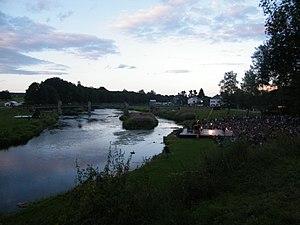
Festival de Chassepierre - 20 août 2016 Vue sur le terrain situé entre la Semois et la rue du Breux, proche de la passerelle.
Le Festival international des arts de la rue de Chassepierre, qui a lieu l'avant-dernier week-end du mois d'août, est un festival de renommée internationale. Il se déroule annuellement à Chassepierre, en Belgique, dans la province de Luxembourg.